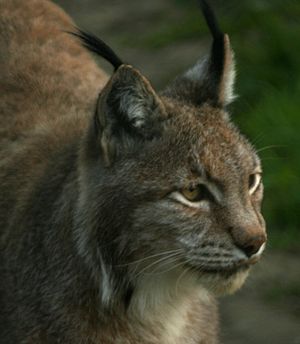
Białowieska nationalpark
Los i Białowieski nationalpark
Białowieskaskoven er en nationalpark på grænsen mellem Polen og Hviderusland, 62 km sydøst for Białystok og 70 km nord for Brest.